Pompeo Aldrovandini

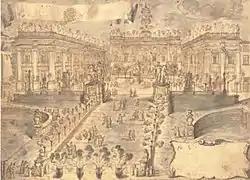
"The Cordonata and Piazza del Campidoglio, Rome, with fireworks and revellers celebrating the election of Pope Clement XII Corsini" (1730) Red chalk, ink with pen and wash. 32.1 x 44.3 cm

Pompeo Aldrovandini (1677–1735) was an Italian painter of the Baroque period. Born in Bologna to a family of painters, he mainly learned from his cousin Tommaso Aldrovandini and was employed much in the decoration of churches, palaces, and theatres of Dresden, Prague, and Vienna. He died at Rome.